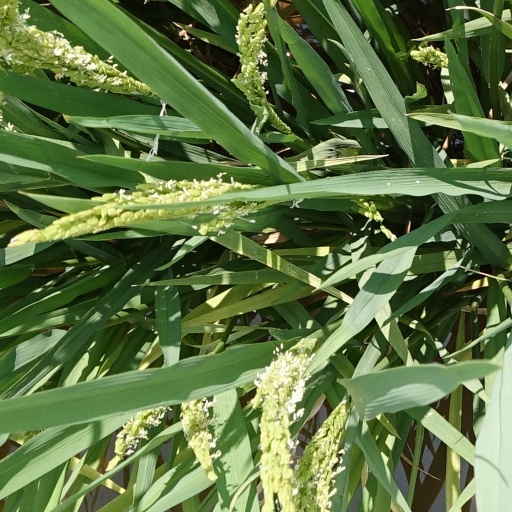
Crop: rice